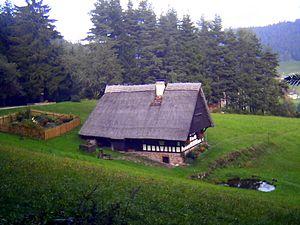
Lauterbach est une commune dans l'arrondissement de Rottweil dans le Bade-Wurtemberg.